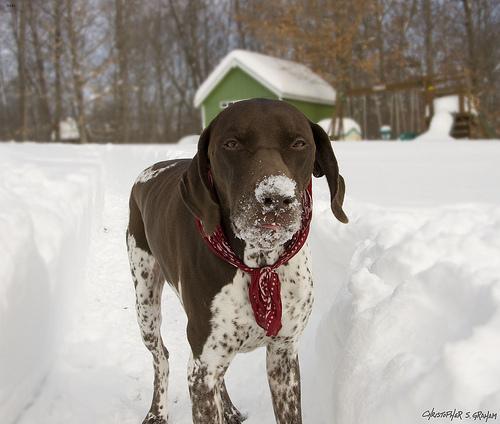
Breed: german shorthaired